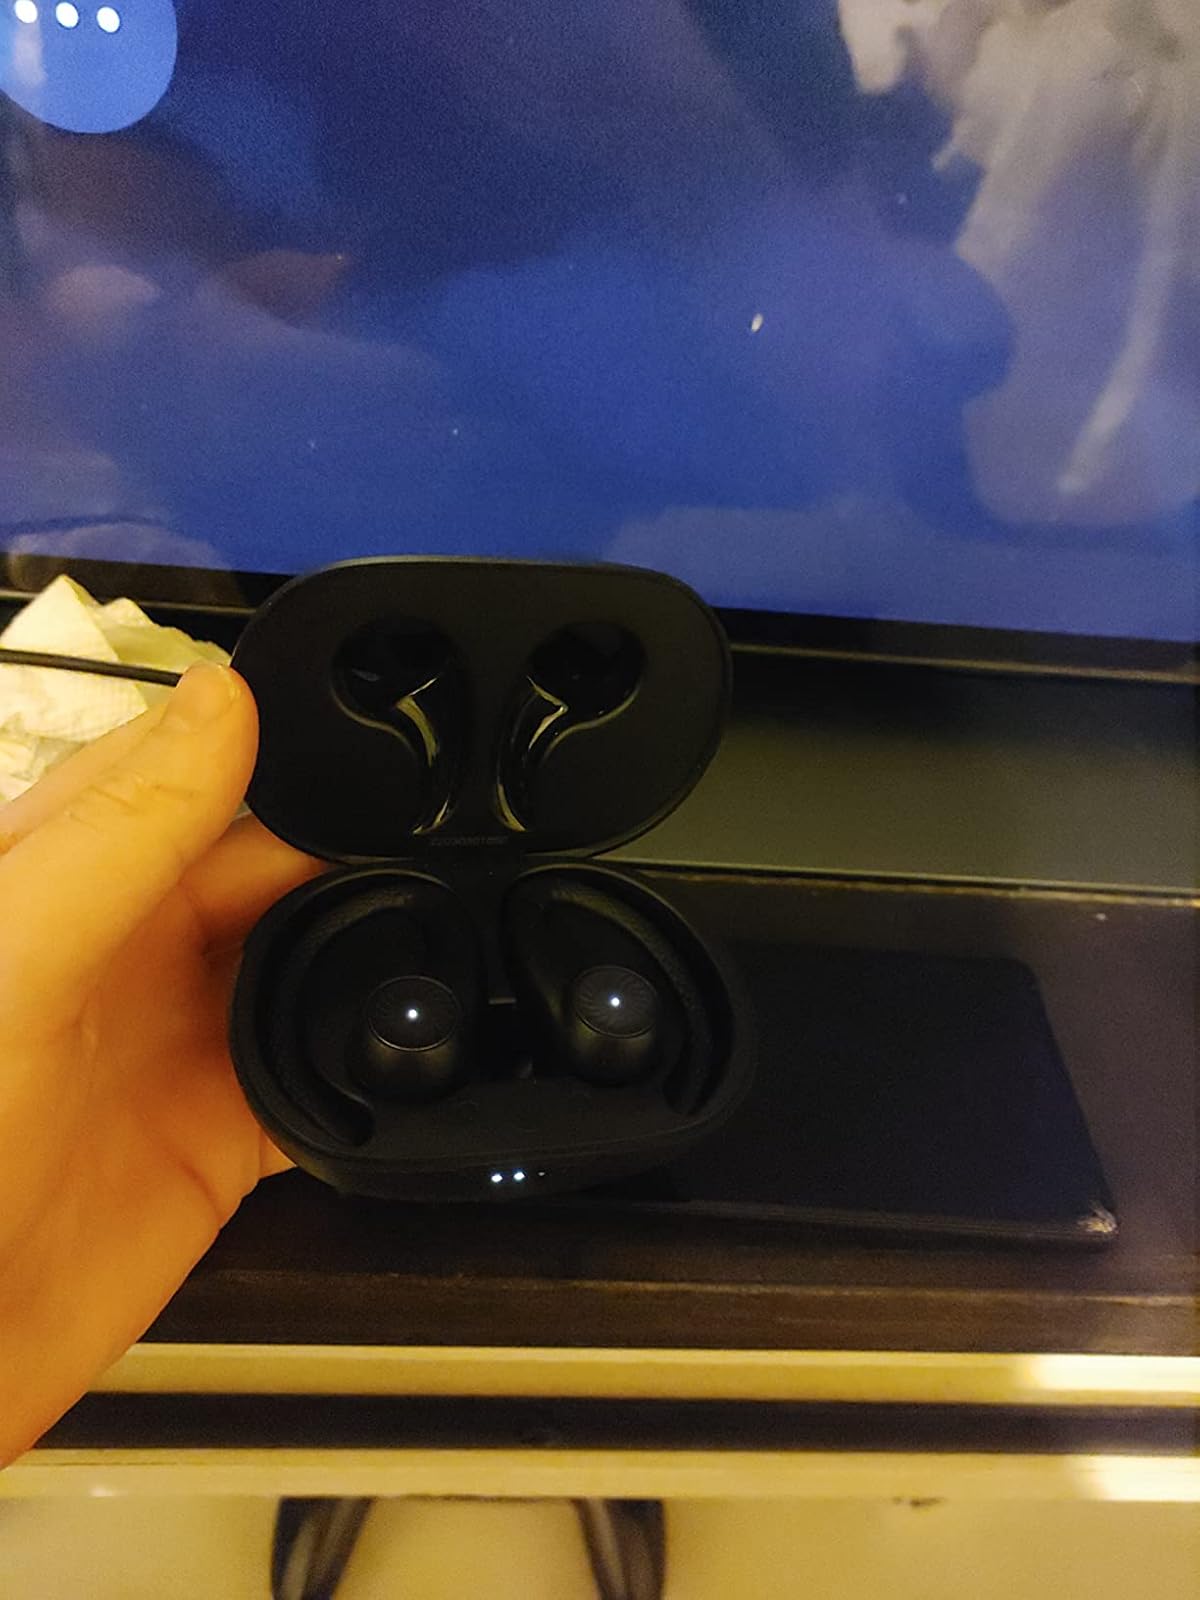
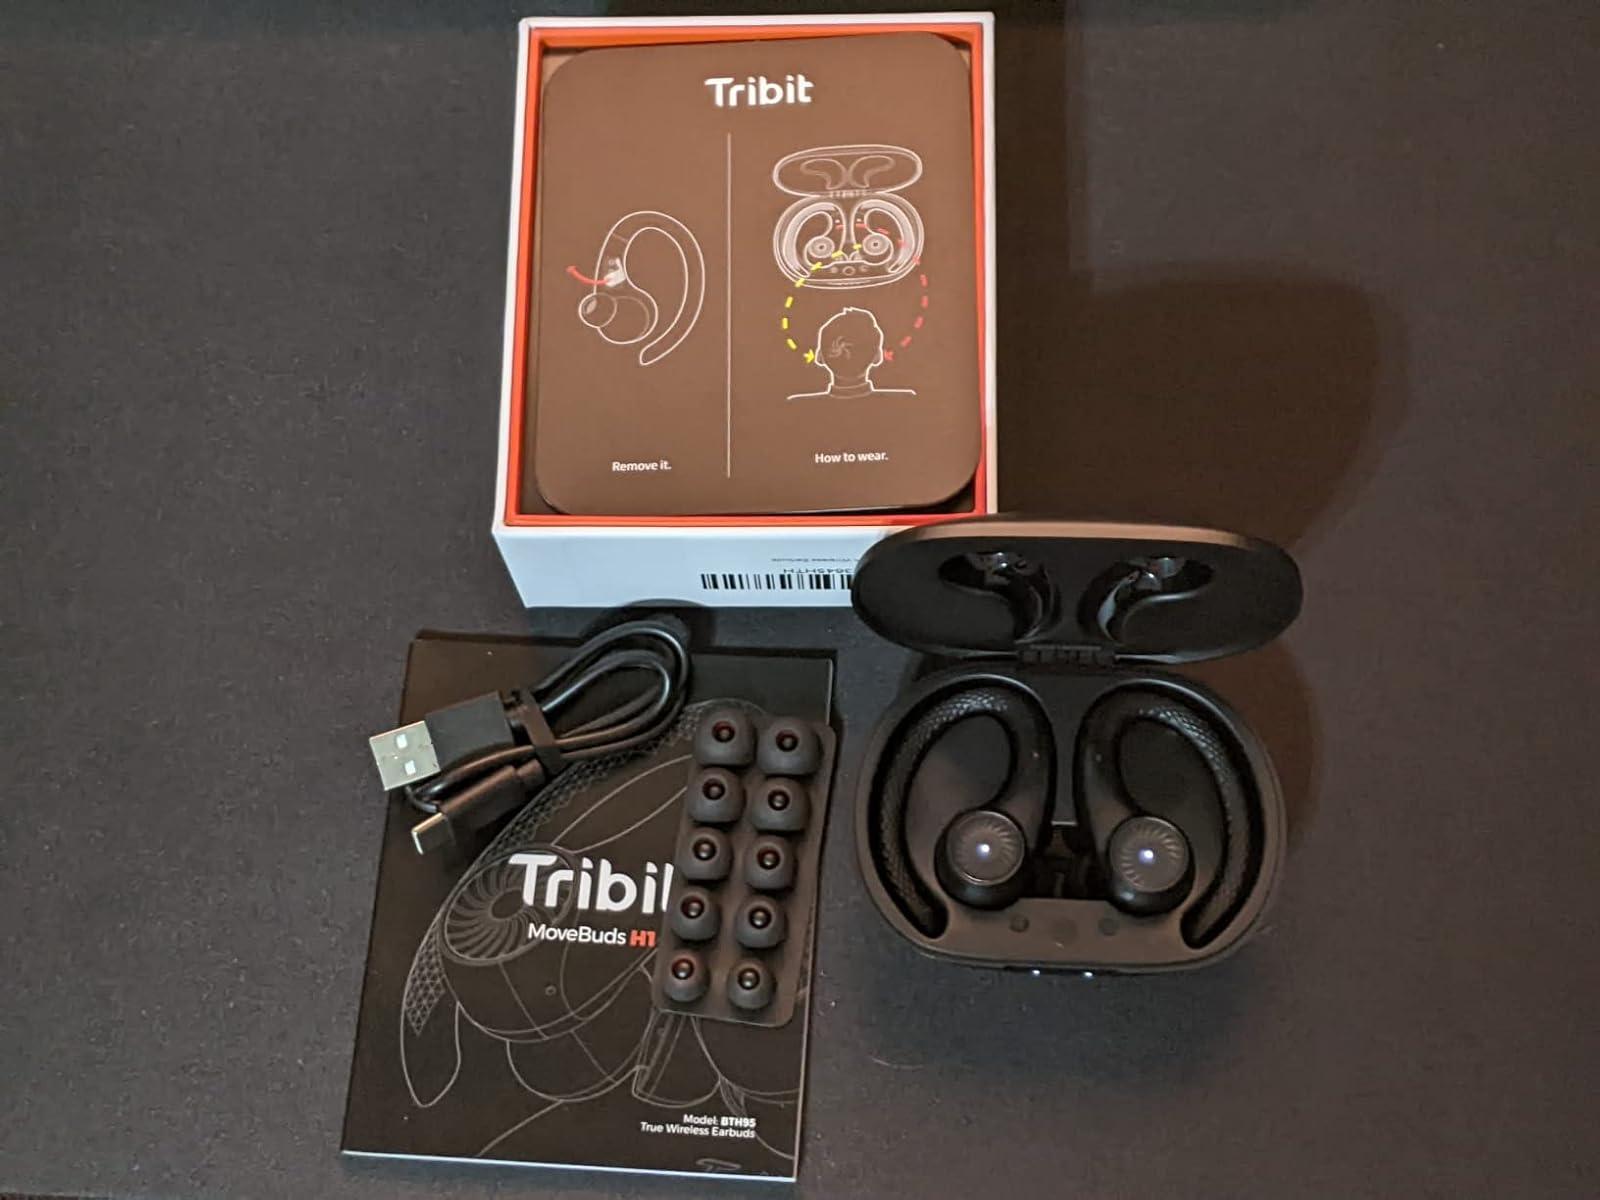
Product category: earbuds
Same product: yes